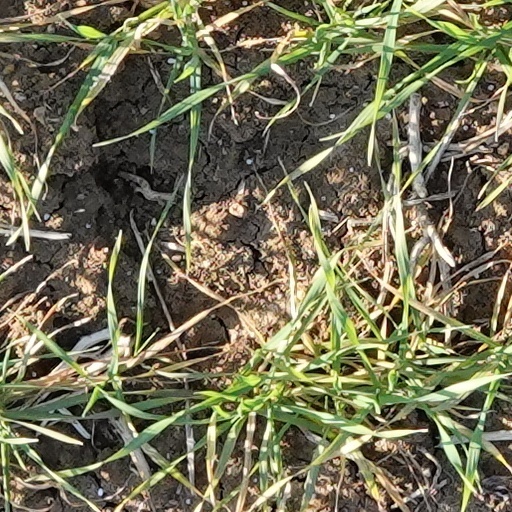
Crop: wheat